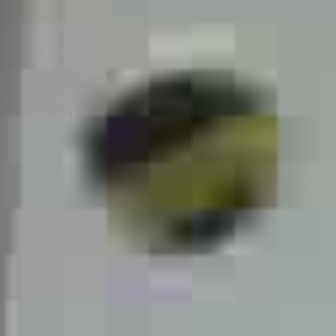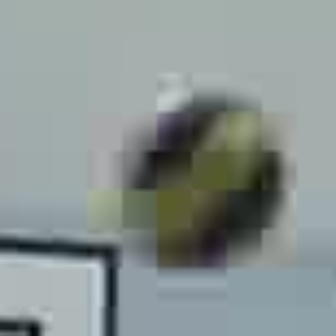
  Please identify the target specified by the bounding box [64,30,282,250] in the first image and locate it in the second image. Return the coordinates in [x_min,y_min,x_max,y_max] format.
Answer: [96,73,288,263]